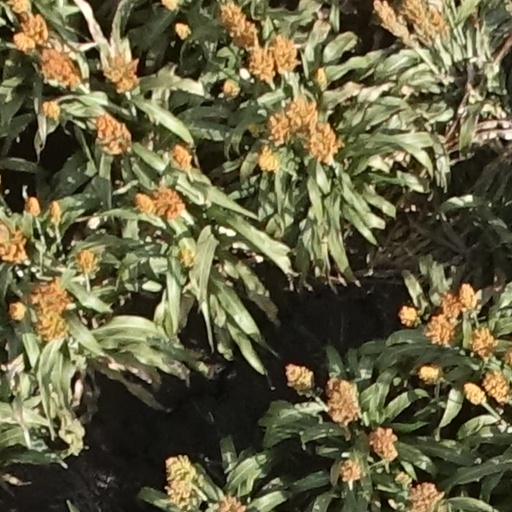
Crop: sorghum